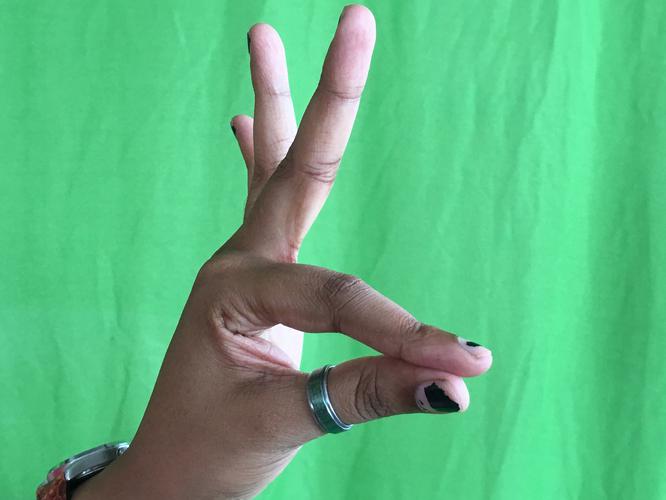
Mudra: Hamsasyam
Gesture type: single_hand